Narrow-gauge railways in China

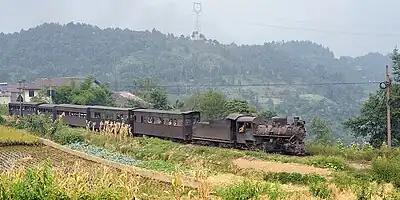
The gauge Jiayang Coal Railway in Sichuan Province.

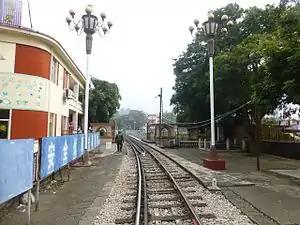
The tracks of the Kunming–Haiphong railway in Hekou Town

The Kunming–Hekou railway (previously known as the "Sino-Vietnamese Railway") was part of the Kunming–Haiphong railway built by French colonists between Vietnam and China. Due to landslides and the opening of the new standard-gauge Kunming-Yuxi-Hekou railway, this meter-gauge line is now inoperative for passengers (except for a small section within Greater Kunming) but does have freight services.